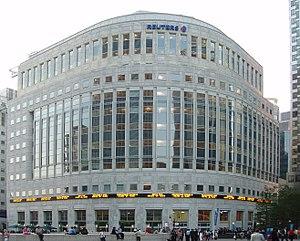
Londres [lɔ̃dʁ] est la capitale et la plus grande ville d'Angleterre et du Royaume-Uni. La ville est située près de l'estuaire de la Tamise dans le sud-est de l'Angleterre. Londinium a été fondée par les Romains il y a presque 2 000 ans. La Cité de Londres, le noyau historique de Londres avec une superficie de seulement 1,12 miles carrés conserve des frontières qui suivent de près ses limites médiévales. Londres est gouvernée par le maire de Londres et l'Assemblée de Londres.